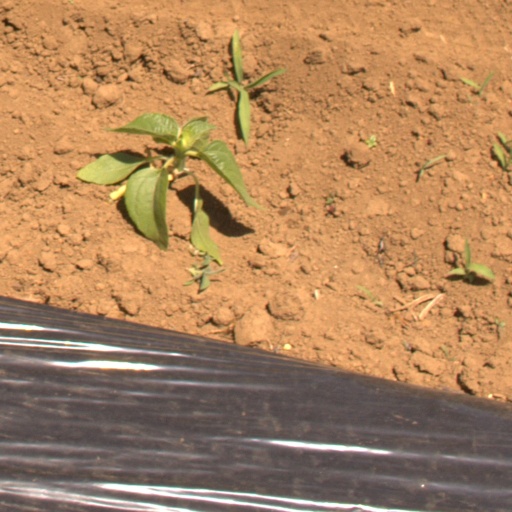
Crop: Jerusalem artichoke